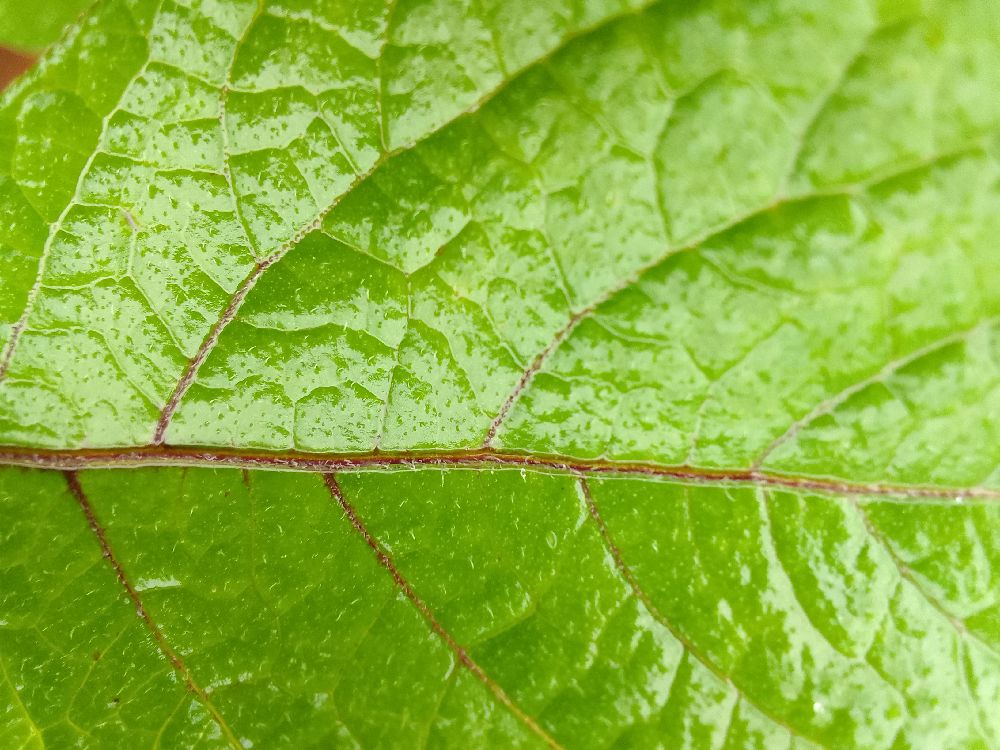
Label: Healthy